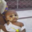
Label: baby